Sala del Tricolore

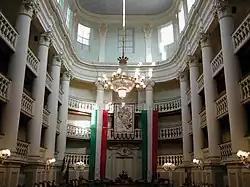
Sala del Tricolore

The Sala del Tricolore, formerly the Patriotic Hall, is an historical hall that currently serves as the council chamber of the "comune" (municipality) of Reggio Emilia, northern Italy. It was designed by the architect Lodovico Bolognini as the archive of the ducal family of Este. In the Sala del Tricolore, on 7 January 1797, the flag of Italy (also known as "the Tricolor") was born, hence the name of the hall. Adjacent to the room is the Tricolour Flag Museum, whose collection is made up of relics related to the Italian flag.